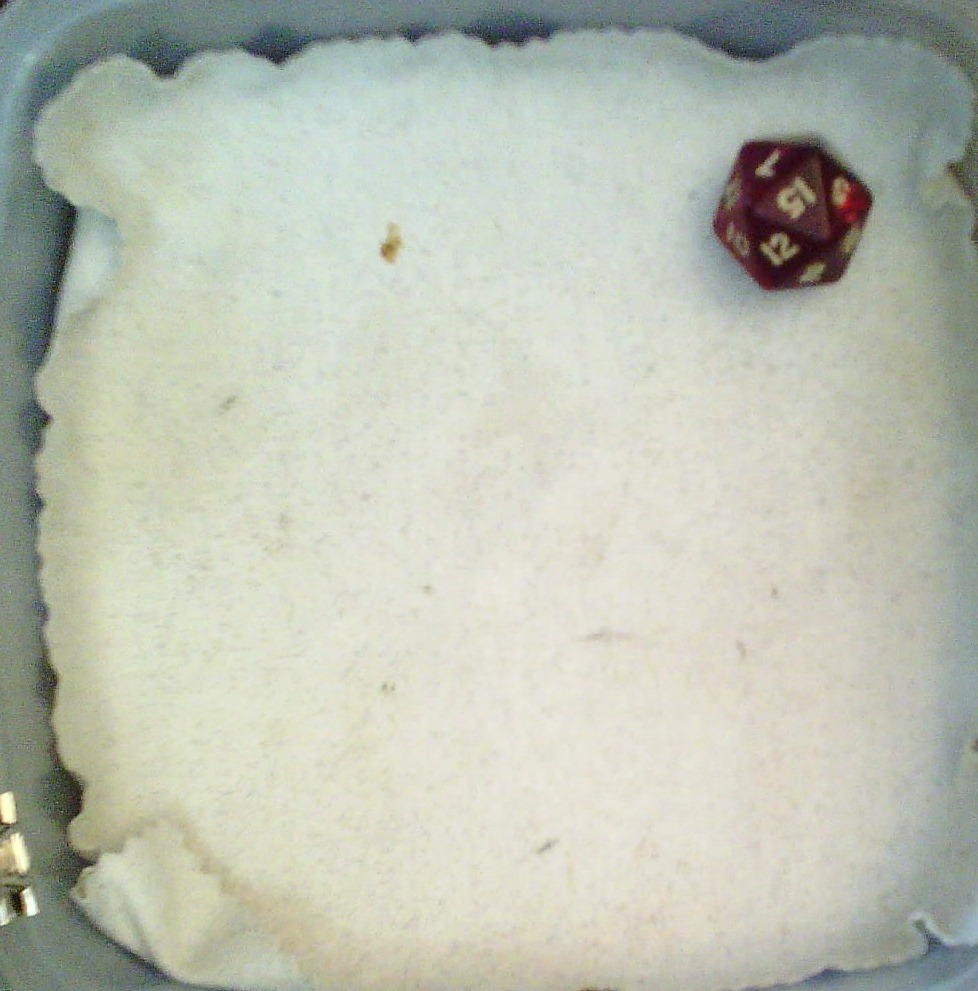
Dice in frame:
type: d20
value: 15
Label source: human
Face values trusted: yes